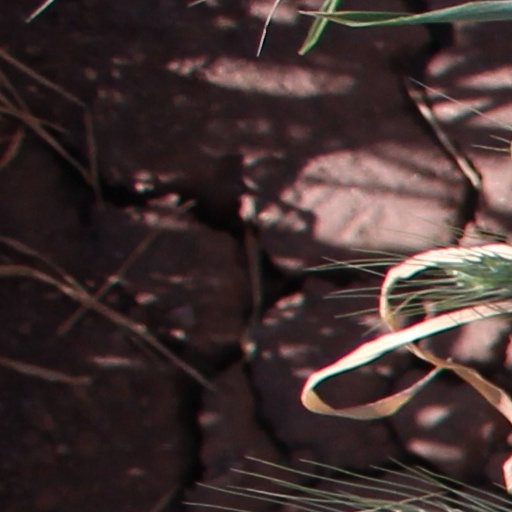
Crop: wheat